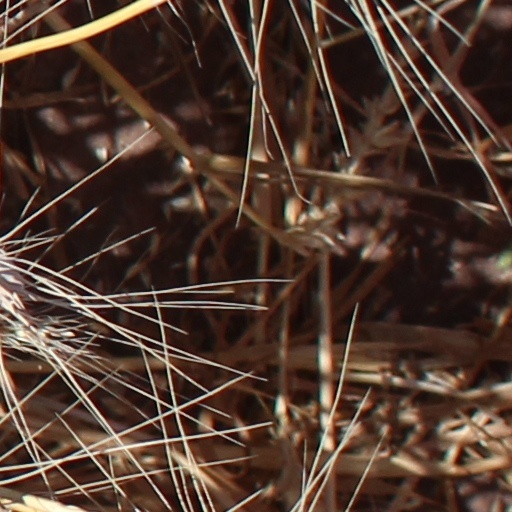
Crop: wheat